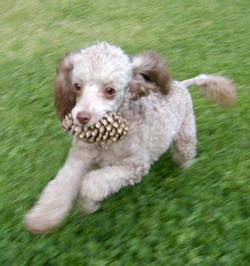
toy_poodle